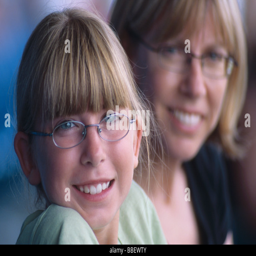
portrait of a mother and daughter